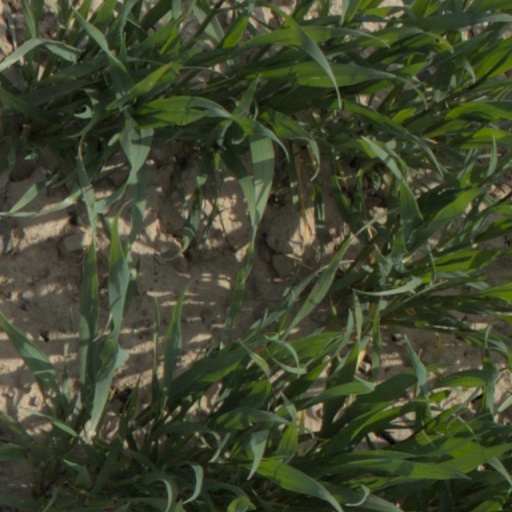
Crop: wheat